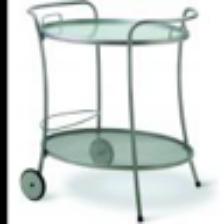
Label: NonHuman